RNA interference

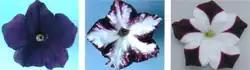
Example petunia plants in which genes for pigmentation are silenced by RNAi. The left plant is wild-type; the right plants contain transgenes that induce suppression of both transgene and endogenous gene expression, giving rise to the unpigmented white areas of the flower.

The process of RNAi was referred to as "co-suppression" and "quelling" when observed prior to the knowledge of an RNA-related mechanism. The discovery of RNAi was preceded first by observations of transcriptional inhibition by antisense RNA expressed in transgenic plants, and more directly by reports of unexpected outcomes in experiments performed by plant scientists in the United States and the Netherlands in the early 1990s. In an attempt to alter flower colors in petunias, researchers introduced additional copies of a gene encoding chalcone synthase, a key enzyme for flower pigmentation into petunia plants of normally pink or violet flower color. The overexpressed gene was expected to result in darker flowers, but instead caused some flowers to have less visible purple pigment, sometimes in variegated patterns, indicating that the activity of chalcone synthase had been substantially decreased or became suppressed in a context-specific manner. This would later be explained as the result of the transgene being inserted adjacent to promoters in the opposite direction in various positions throughout the genomes of some transformants, thus leading to expression of antisense transcripts and gene silencing when these promoters are active. Another early observation of RNAi came from a study of the fungus "Neurospora crassa", although it was not immediately recognized as related. Further investigation of the phenomenon in plants indicated that the downregulation was due to post-transcriptional inhibition of gene expression via an increased rate of mRNA degradation. This phenomenon was called "co-suppression of gene expression", but the molecular mechanism remained unknown.